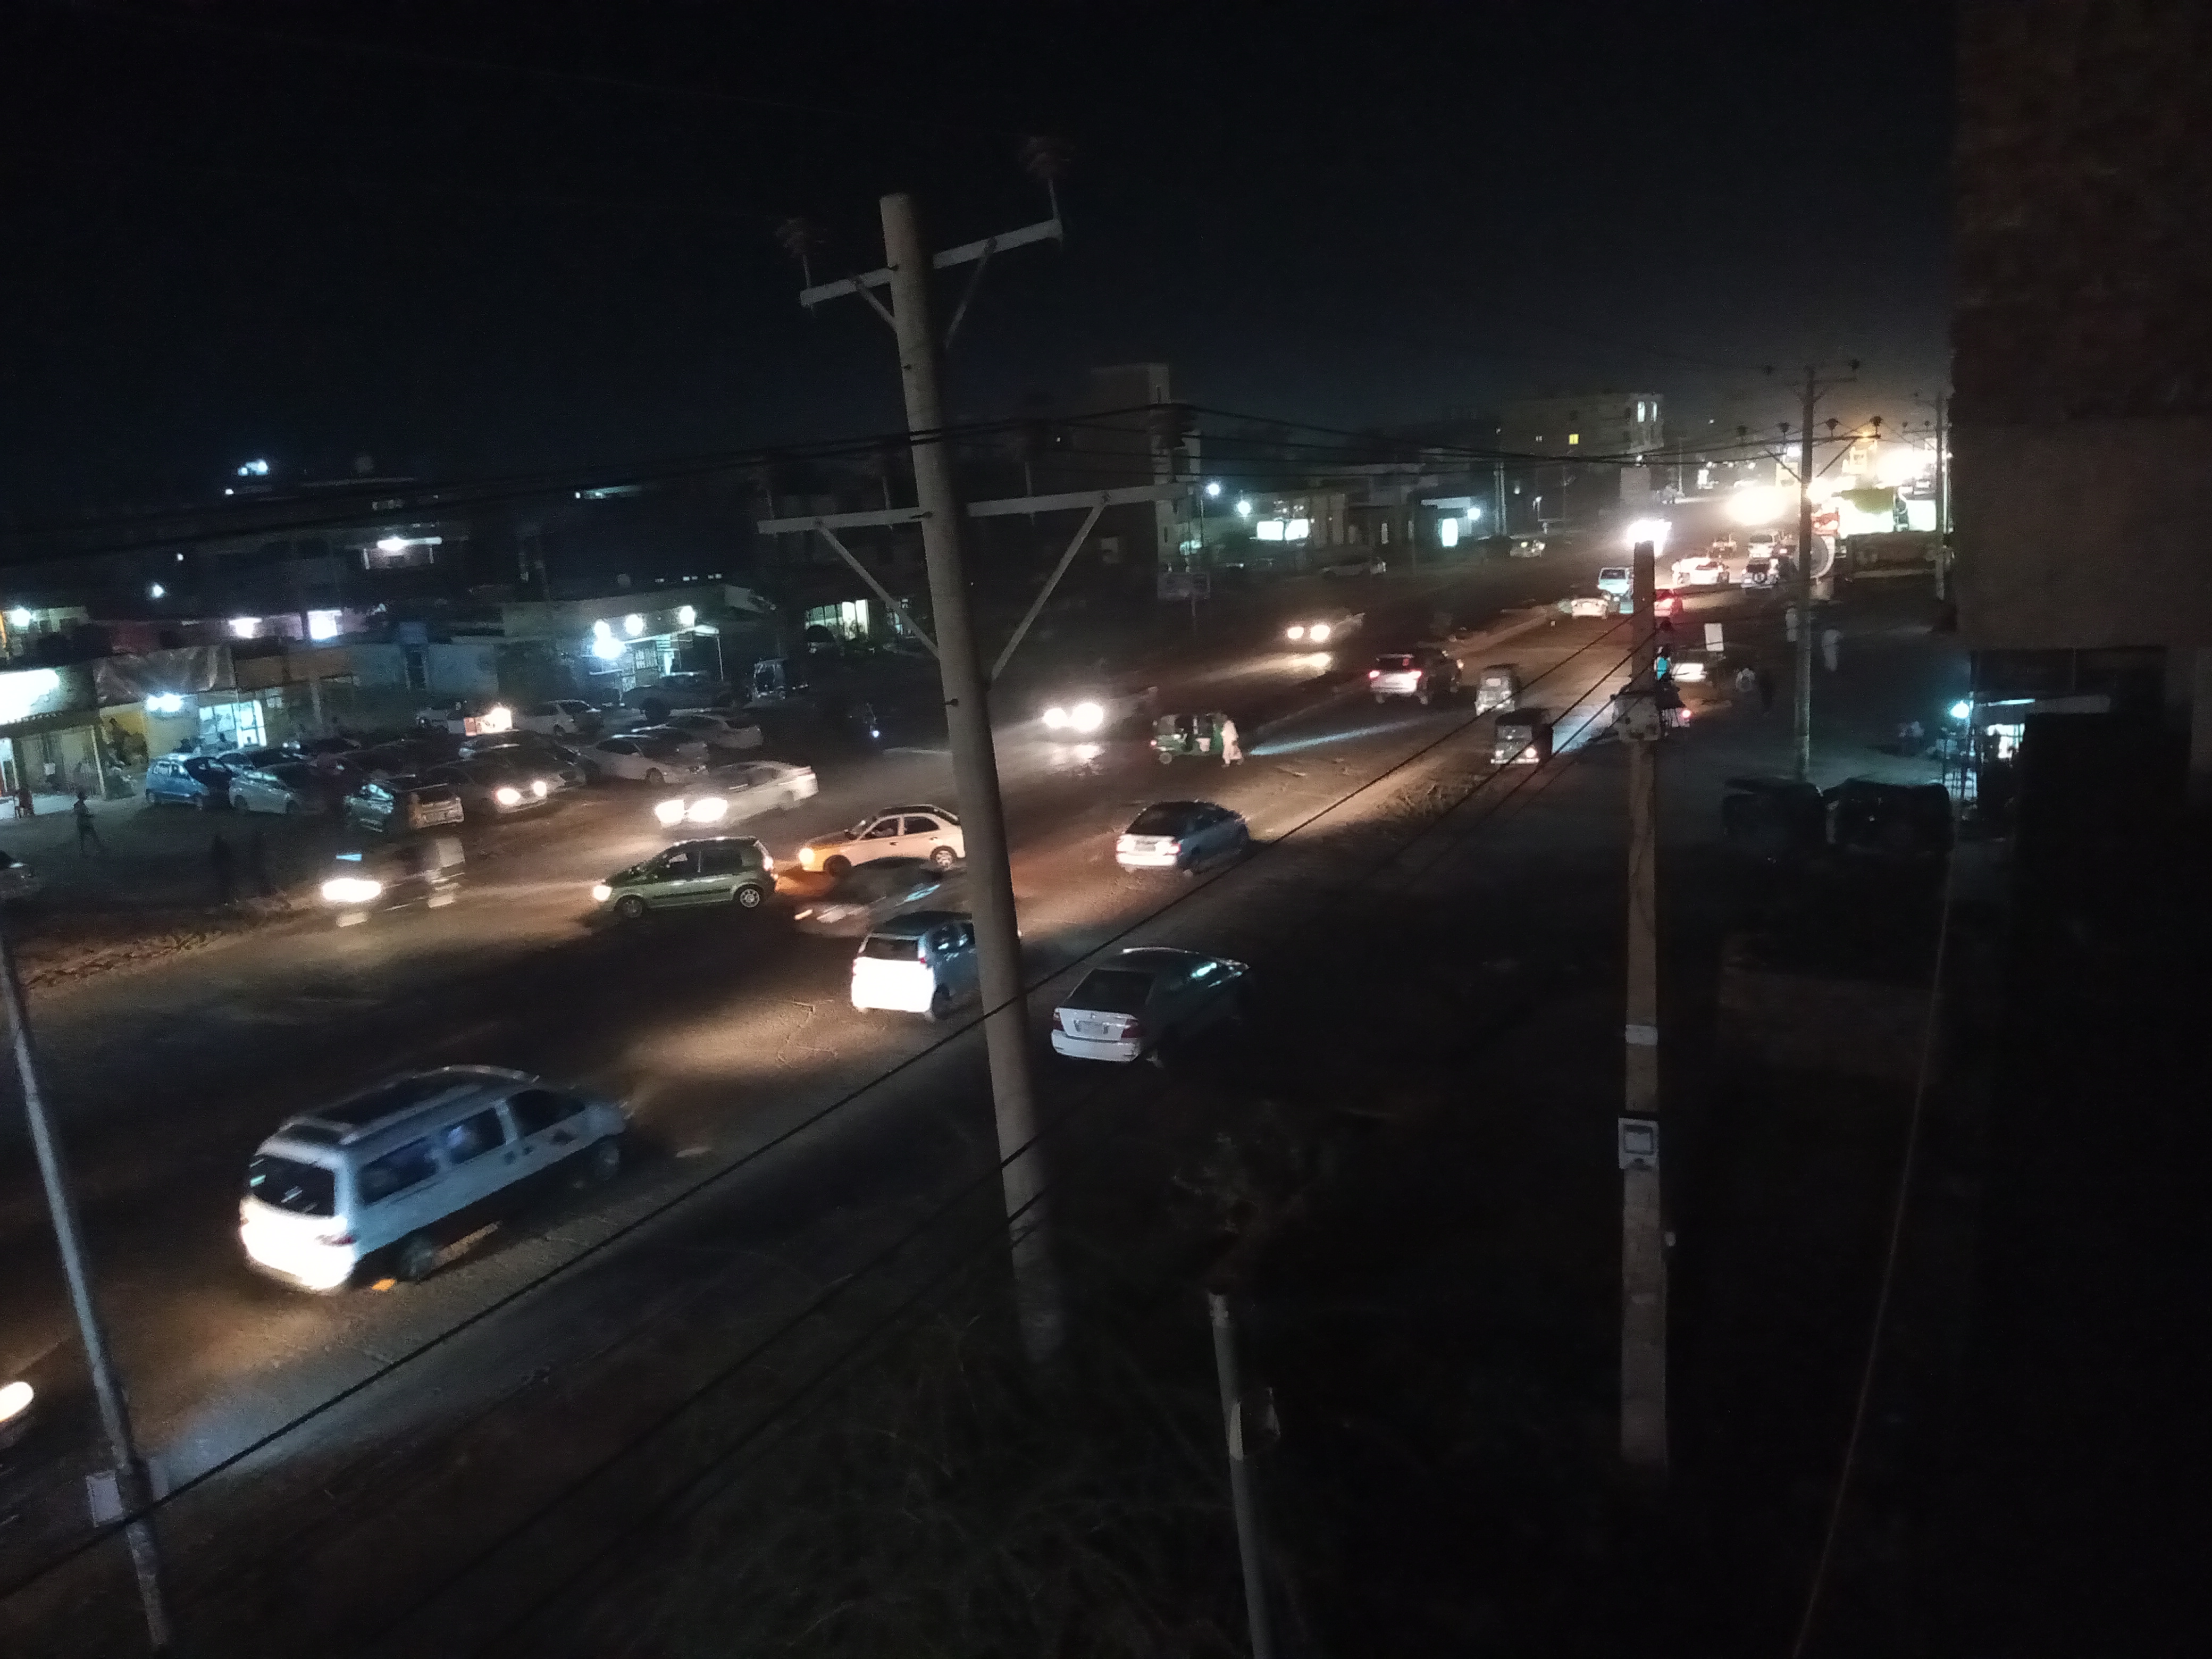
الوصف بالفصحى: حركة المرور في شارع حيوي بالمدينة خلال وقت الليل
الوصف بالعامية السودانية: حركة العربات والأنوار في شارع رئيسي بالليل
التصنيف: Urban & City Life